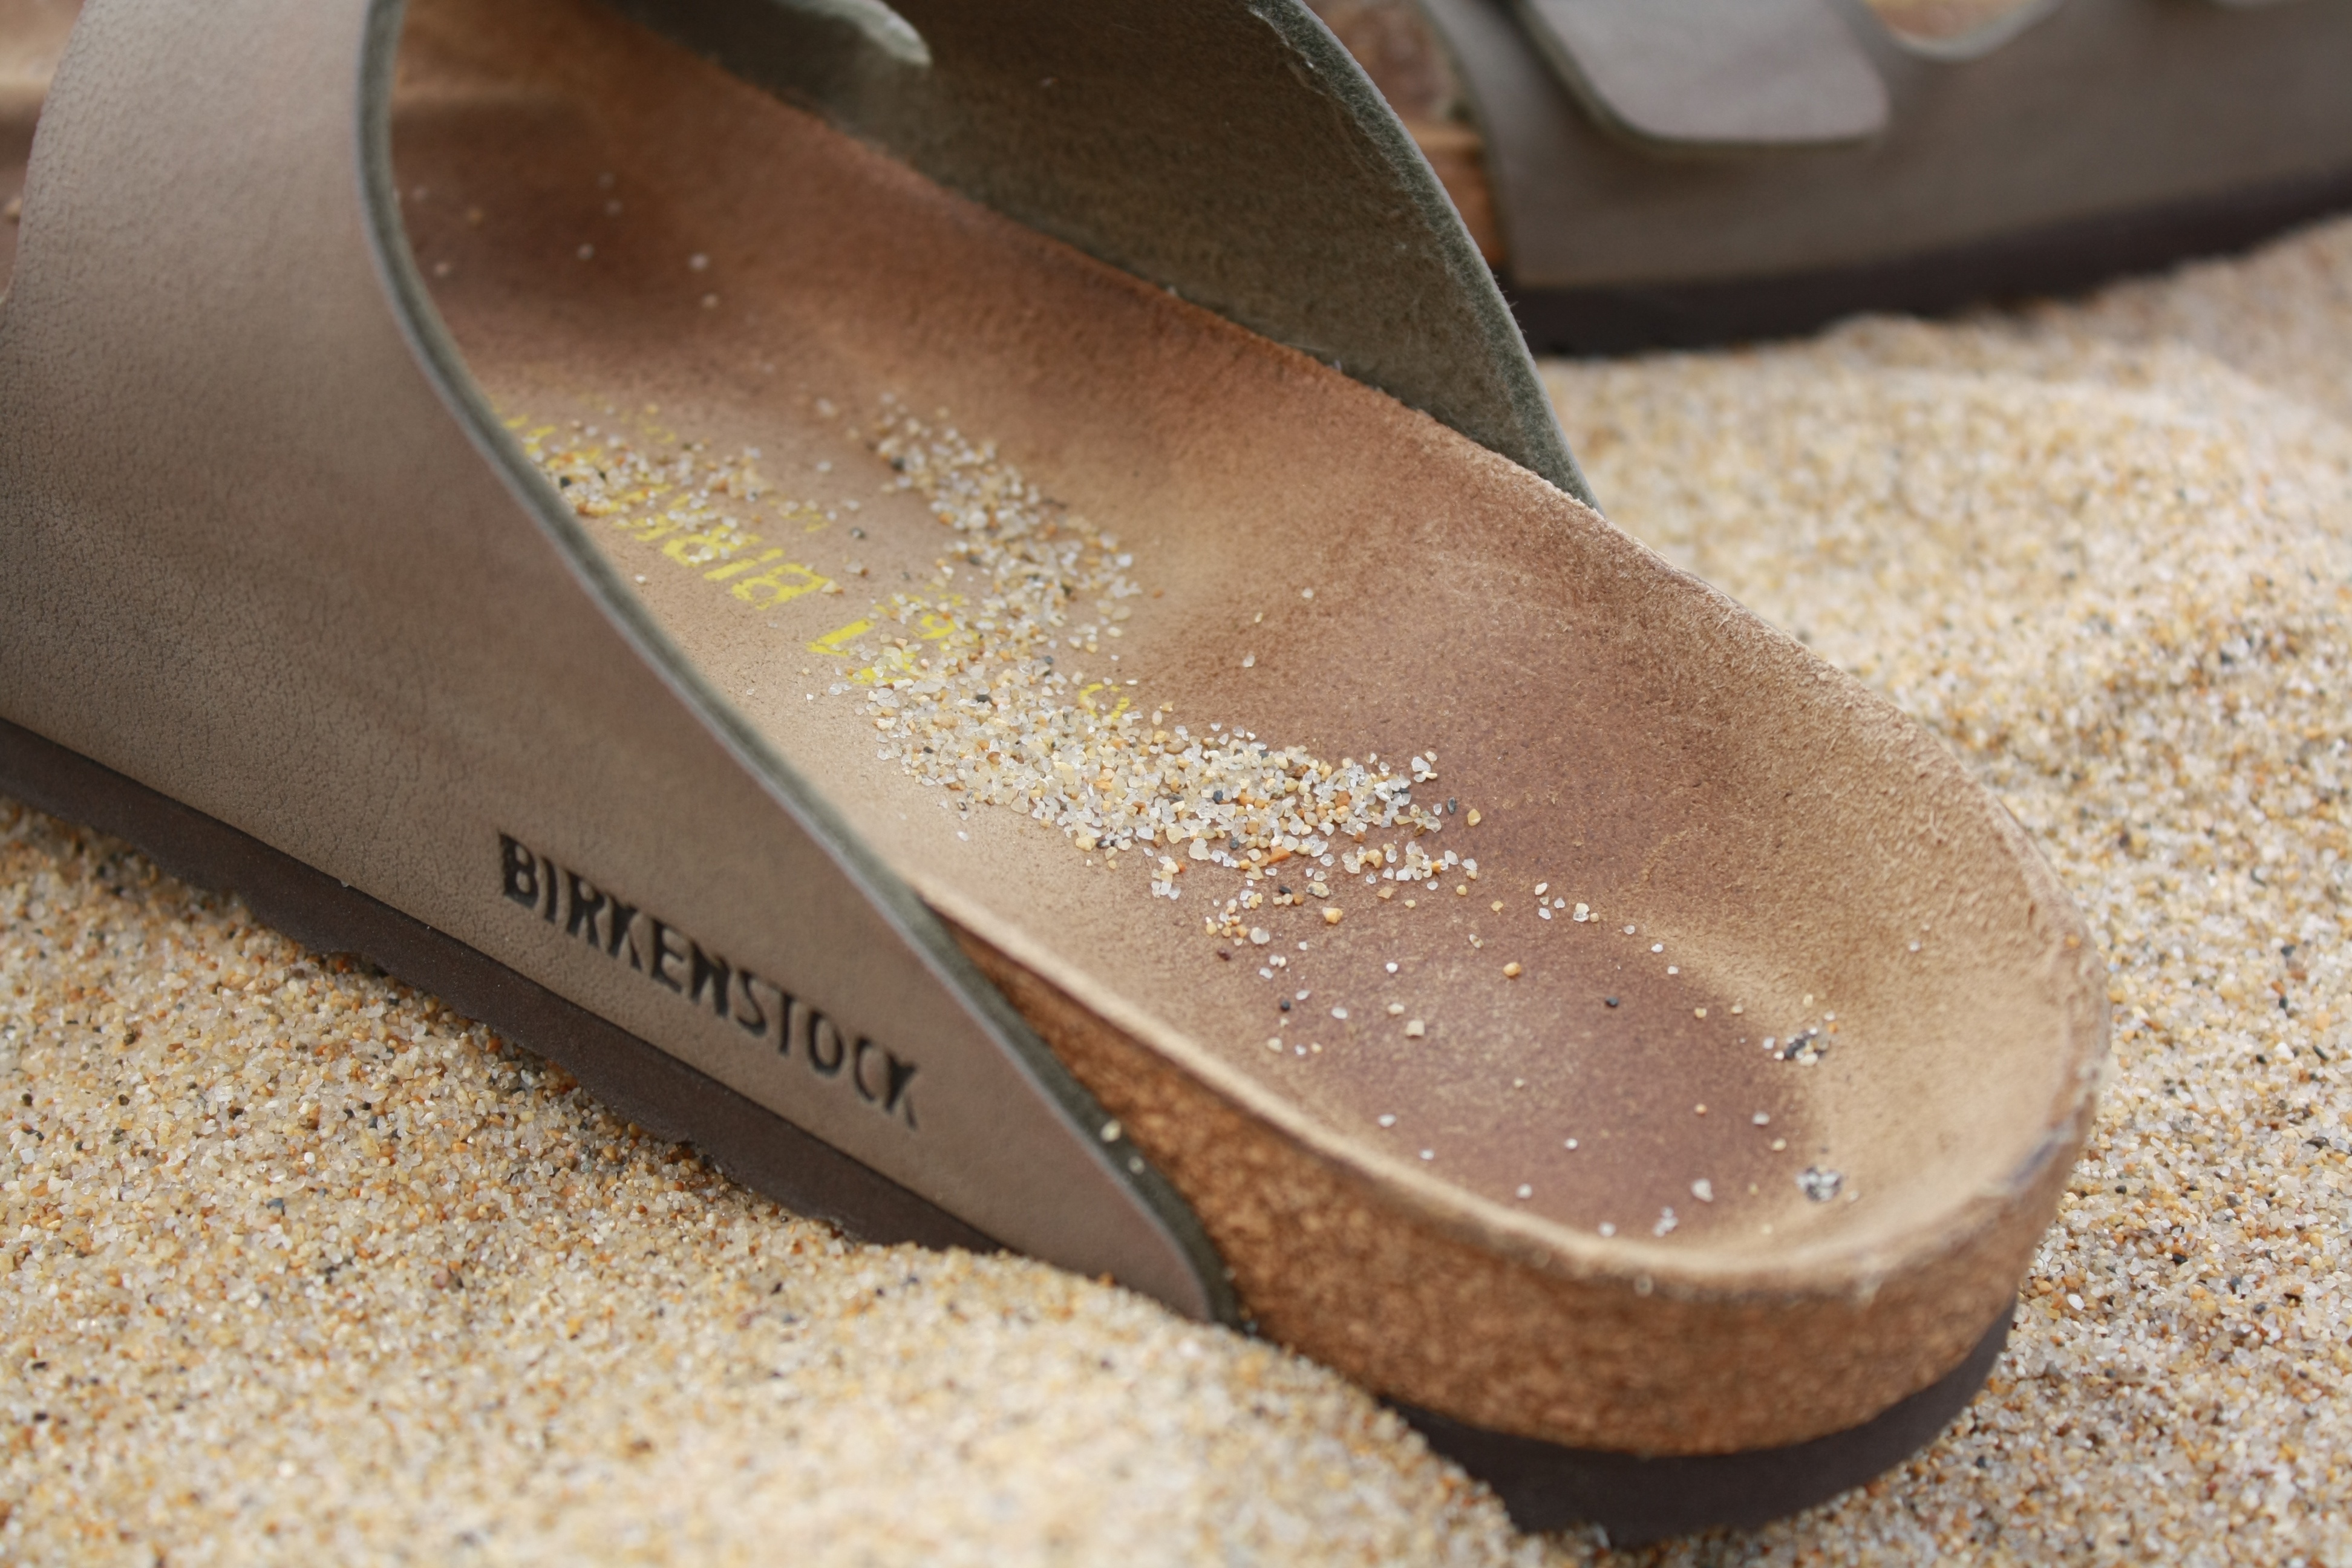
beach, sea, sand, shoe, leather, summer, vacation, travel, leg, sole, brown, footwear, casual, grains, slippers, sole of the foot, birkenstock, outdoor shoe